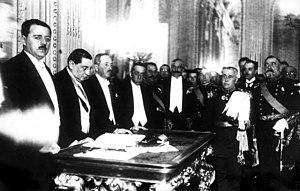
1925 est une année commune commençant un jeudi.